Sooraj Pancholi

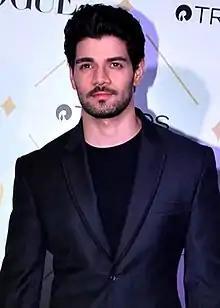
Pancholi in 2017

Sooraj Pancholi is an Indian actor who appears in Hindi-language films. The son of actors Aditya Pancholi and Zarina Wahab, he debuted with the 2015 romantic action film "Hero", for which he won a Filmfare Award for "Best Newcomer". He also starred in the 2019 action drama film "Satellite Shankar" opposite Megha Akash.